Letter to the Grand Duchess Christina

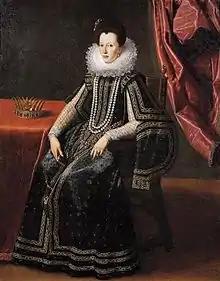
Tiberio Titi – "Portrait of Christine of Lorraine Medici", 1600

In 1611 Galileo was informed by a friend, Cigoli, that "ill-disposed men envious of your virtue and merits met [to discuss]... any means by which they could damage you." The number of scholars who disagreed with his "Discourse on Floating Bodies", or were simply ill-disposed toward Galileo grew, but other than one letter from Niccolò Lorini there was not much discussion about the issue for the remainder of the year.